Jesús Ramírez Stabros

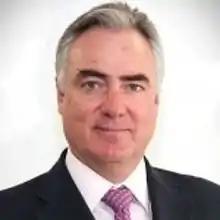

Jesús Ramírez Stabros (born 22 April 1963) is a Mexican politician from the Institutional Revolutionary Party. He has served as deputy of the LVIII and LX Legislatures of the Mexican Congress representing San Luis Potosí.